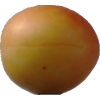
Label: cherry_wax